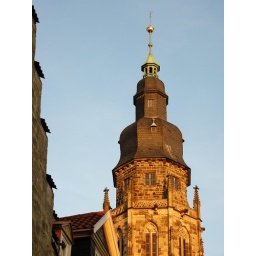
Clock tower of the church in Coburg